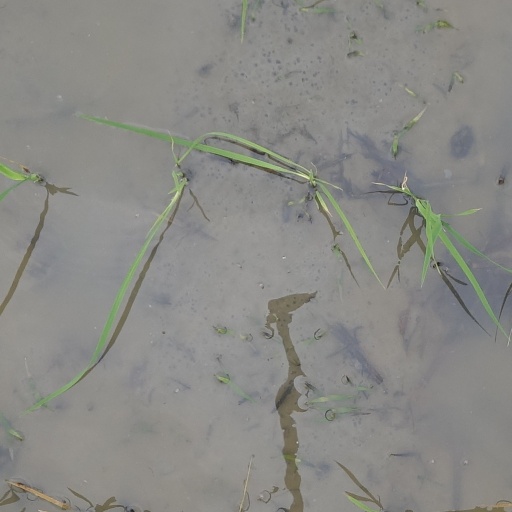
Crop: rice